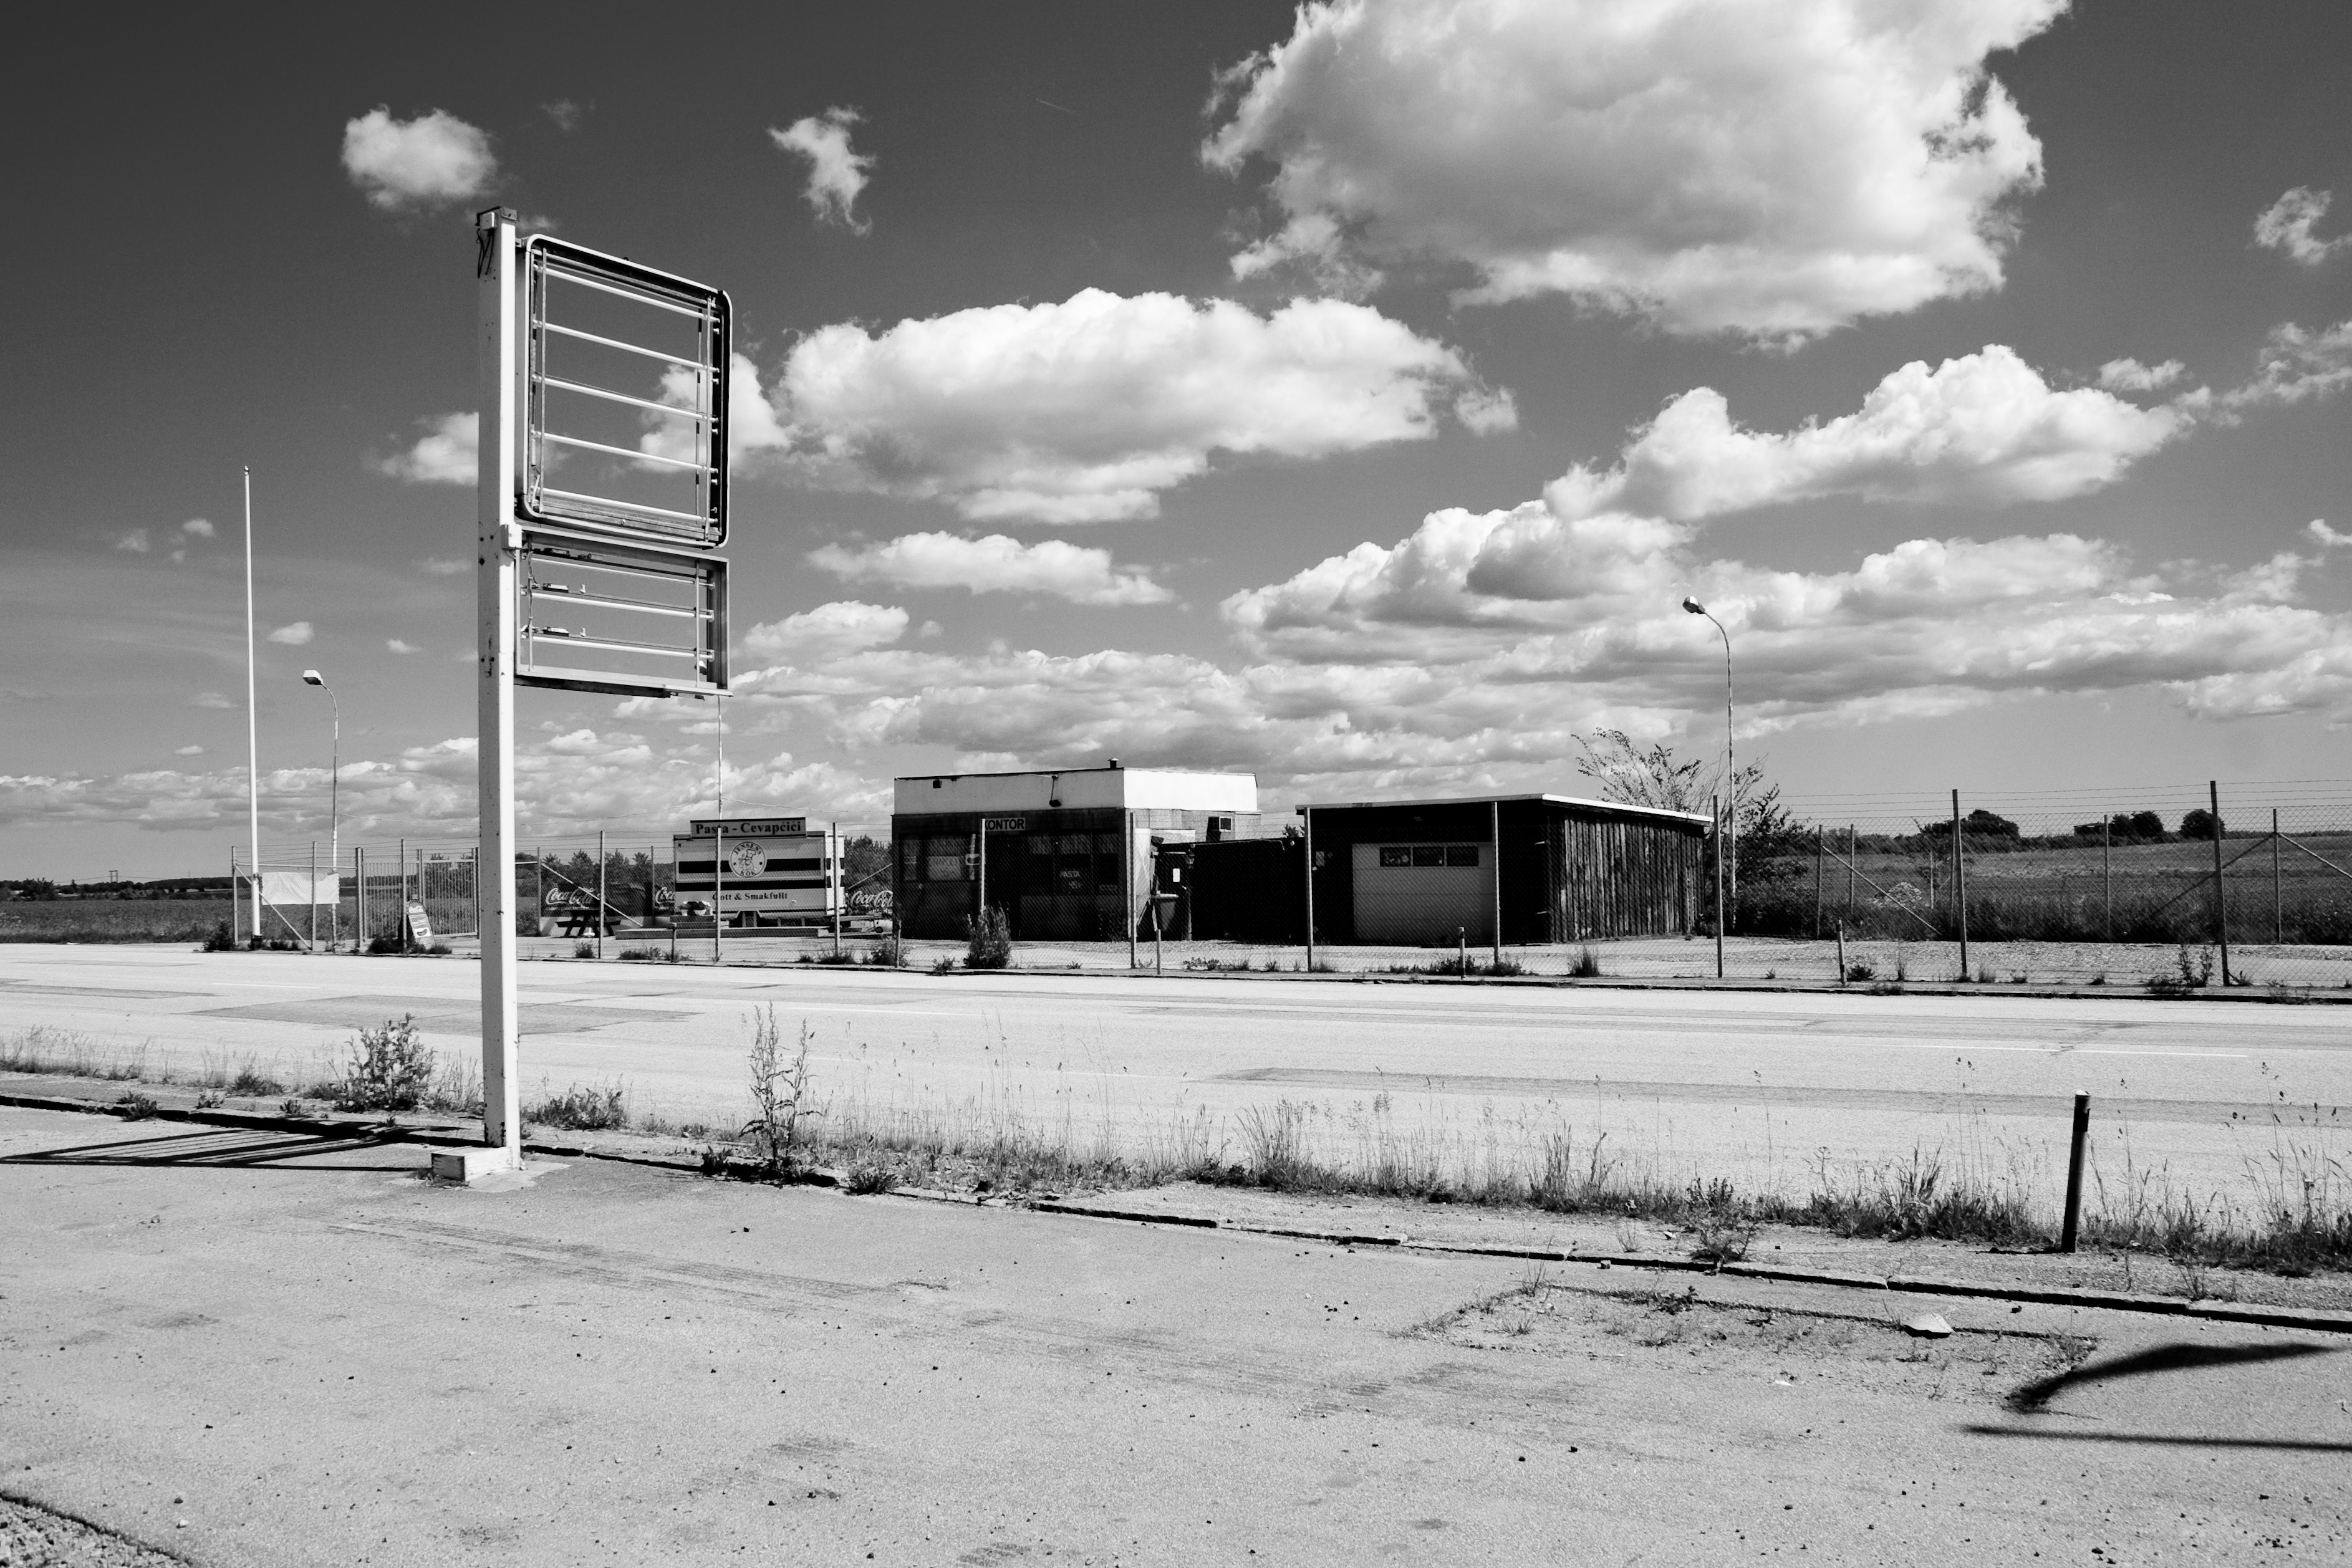
snow, winter, cloud, black and white, structure, white, photography, city, cityscape, suburb, weather, monochrome, stadium, shape, urban area, monochrome photography, residential area